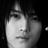
Emotion: neutral